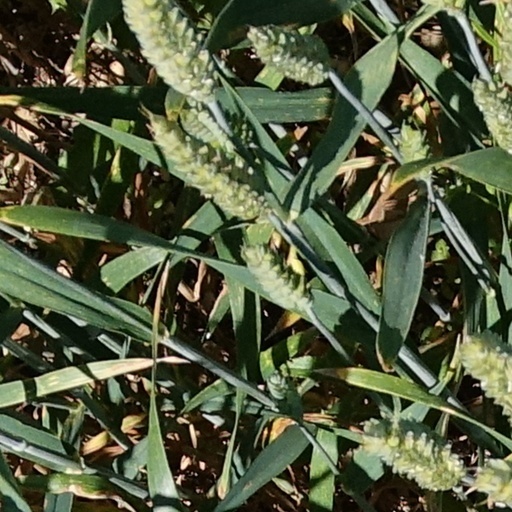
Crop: wheat